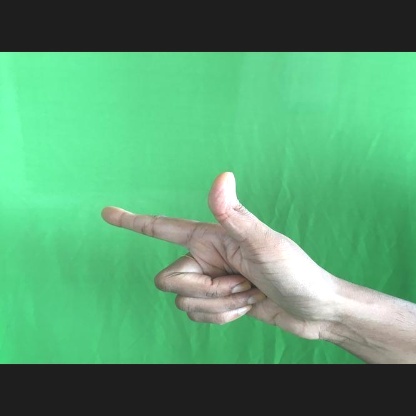
Mudra: Chandrakala